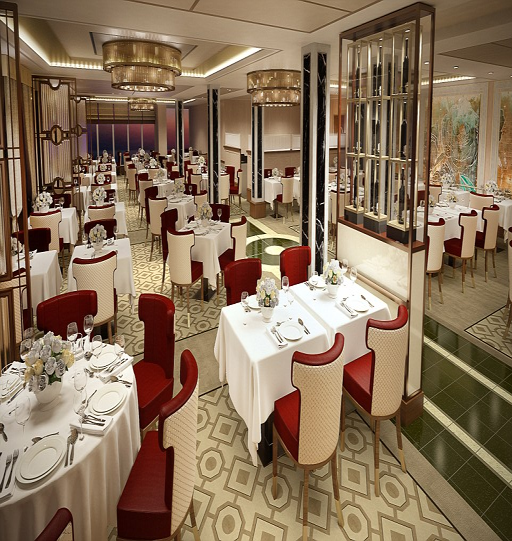
guests can dine whenever they like